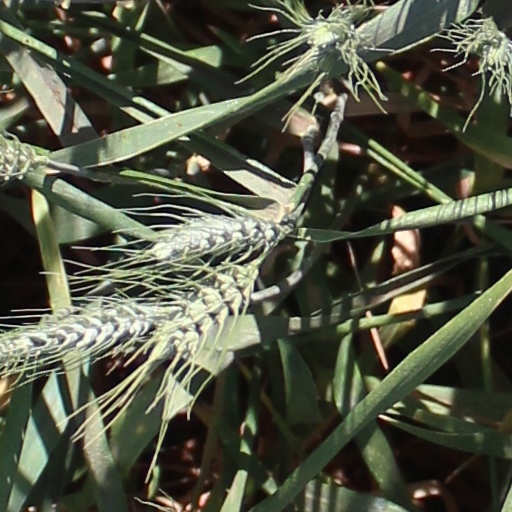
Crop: wheat